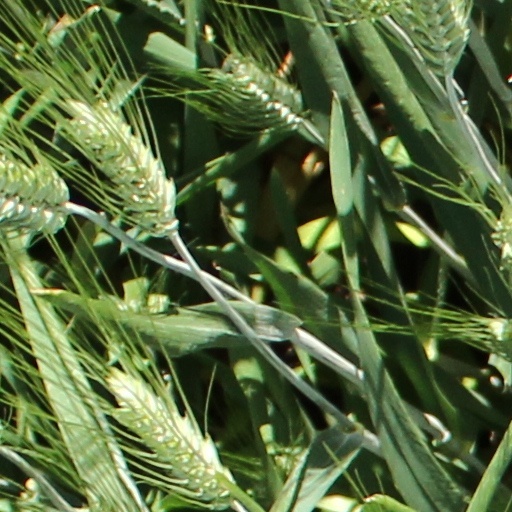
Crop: wheat